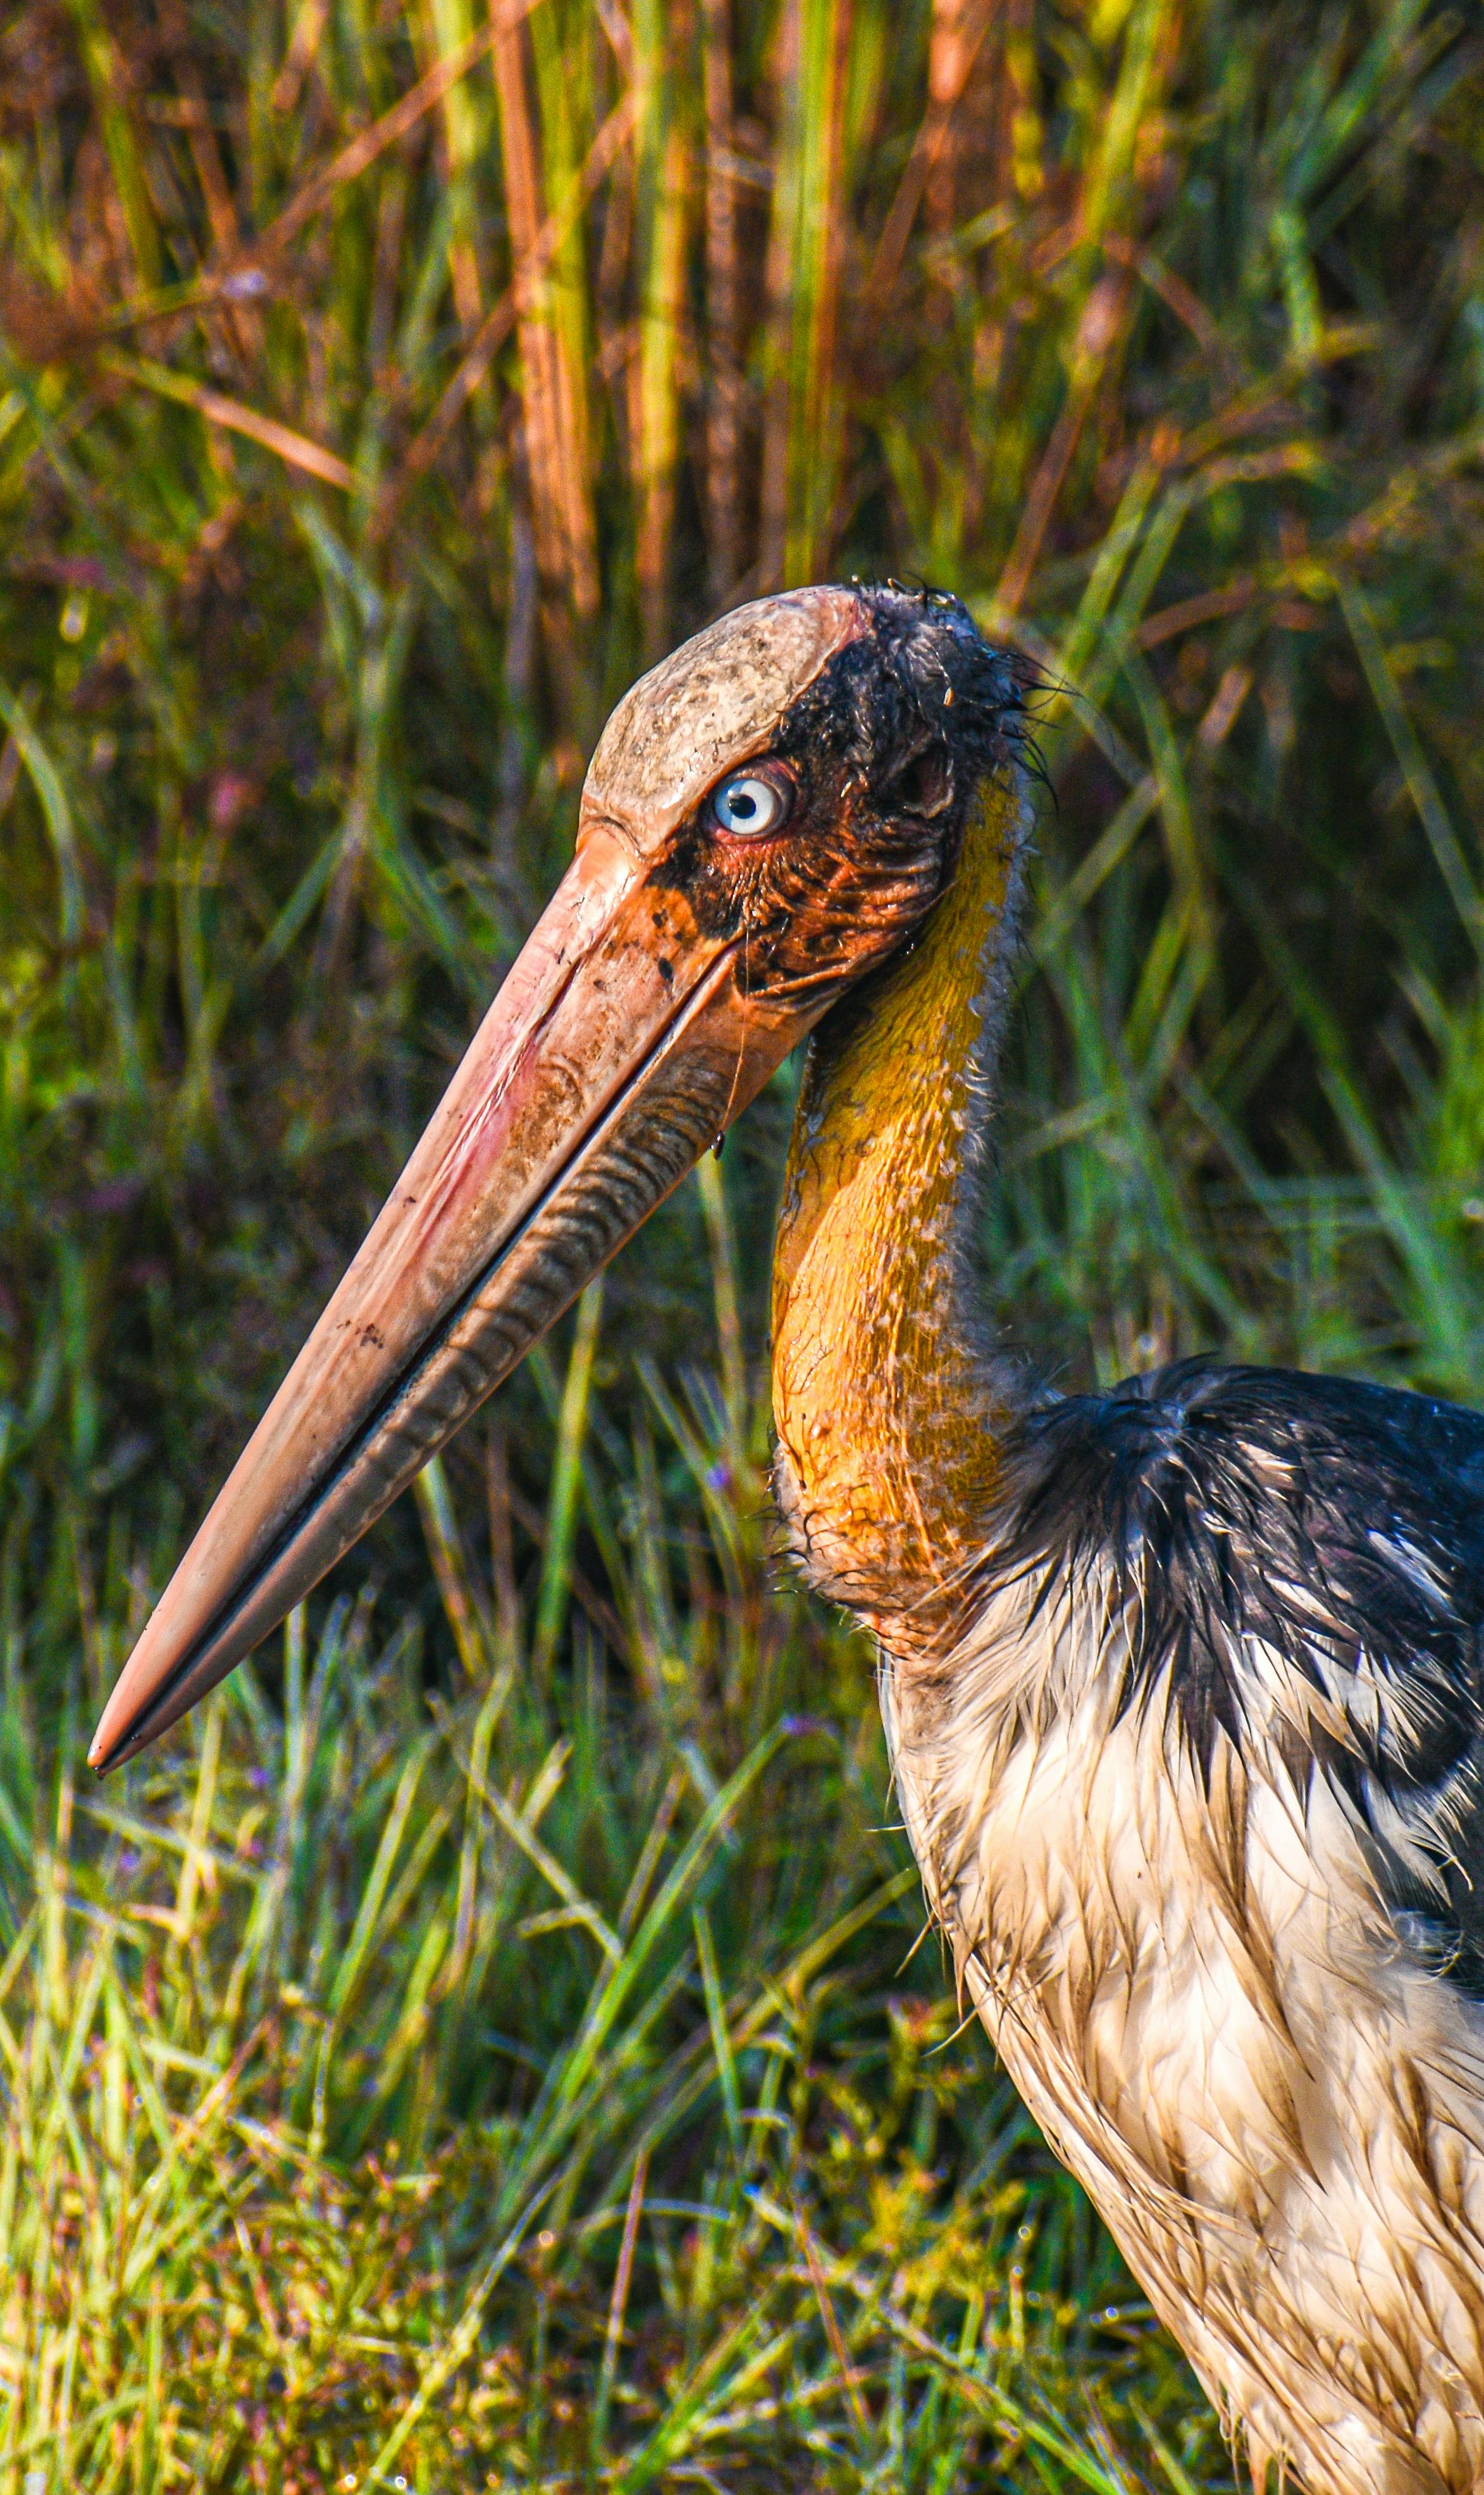
bird, organism, beak, feather, grass, terrestrial animal, terrestrial plant, natural landscape, wildlife, plant, ciconiiformes, pelecaniformes, crane like bird, event, wing, grassland, natural material, crane